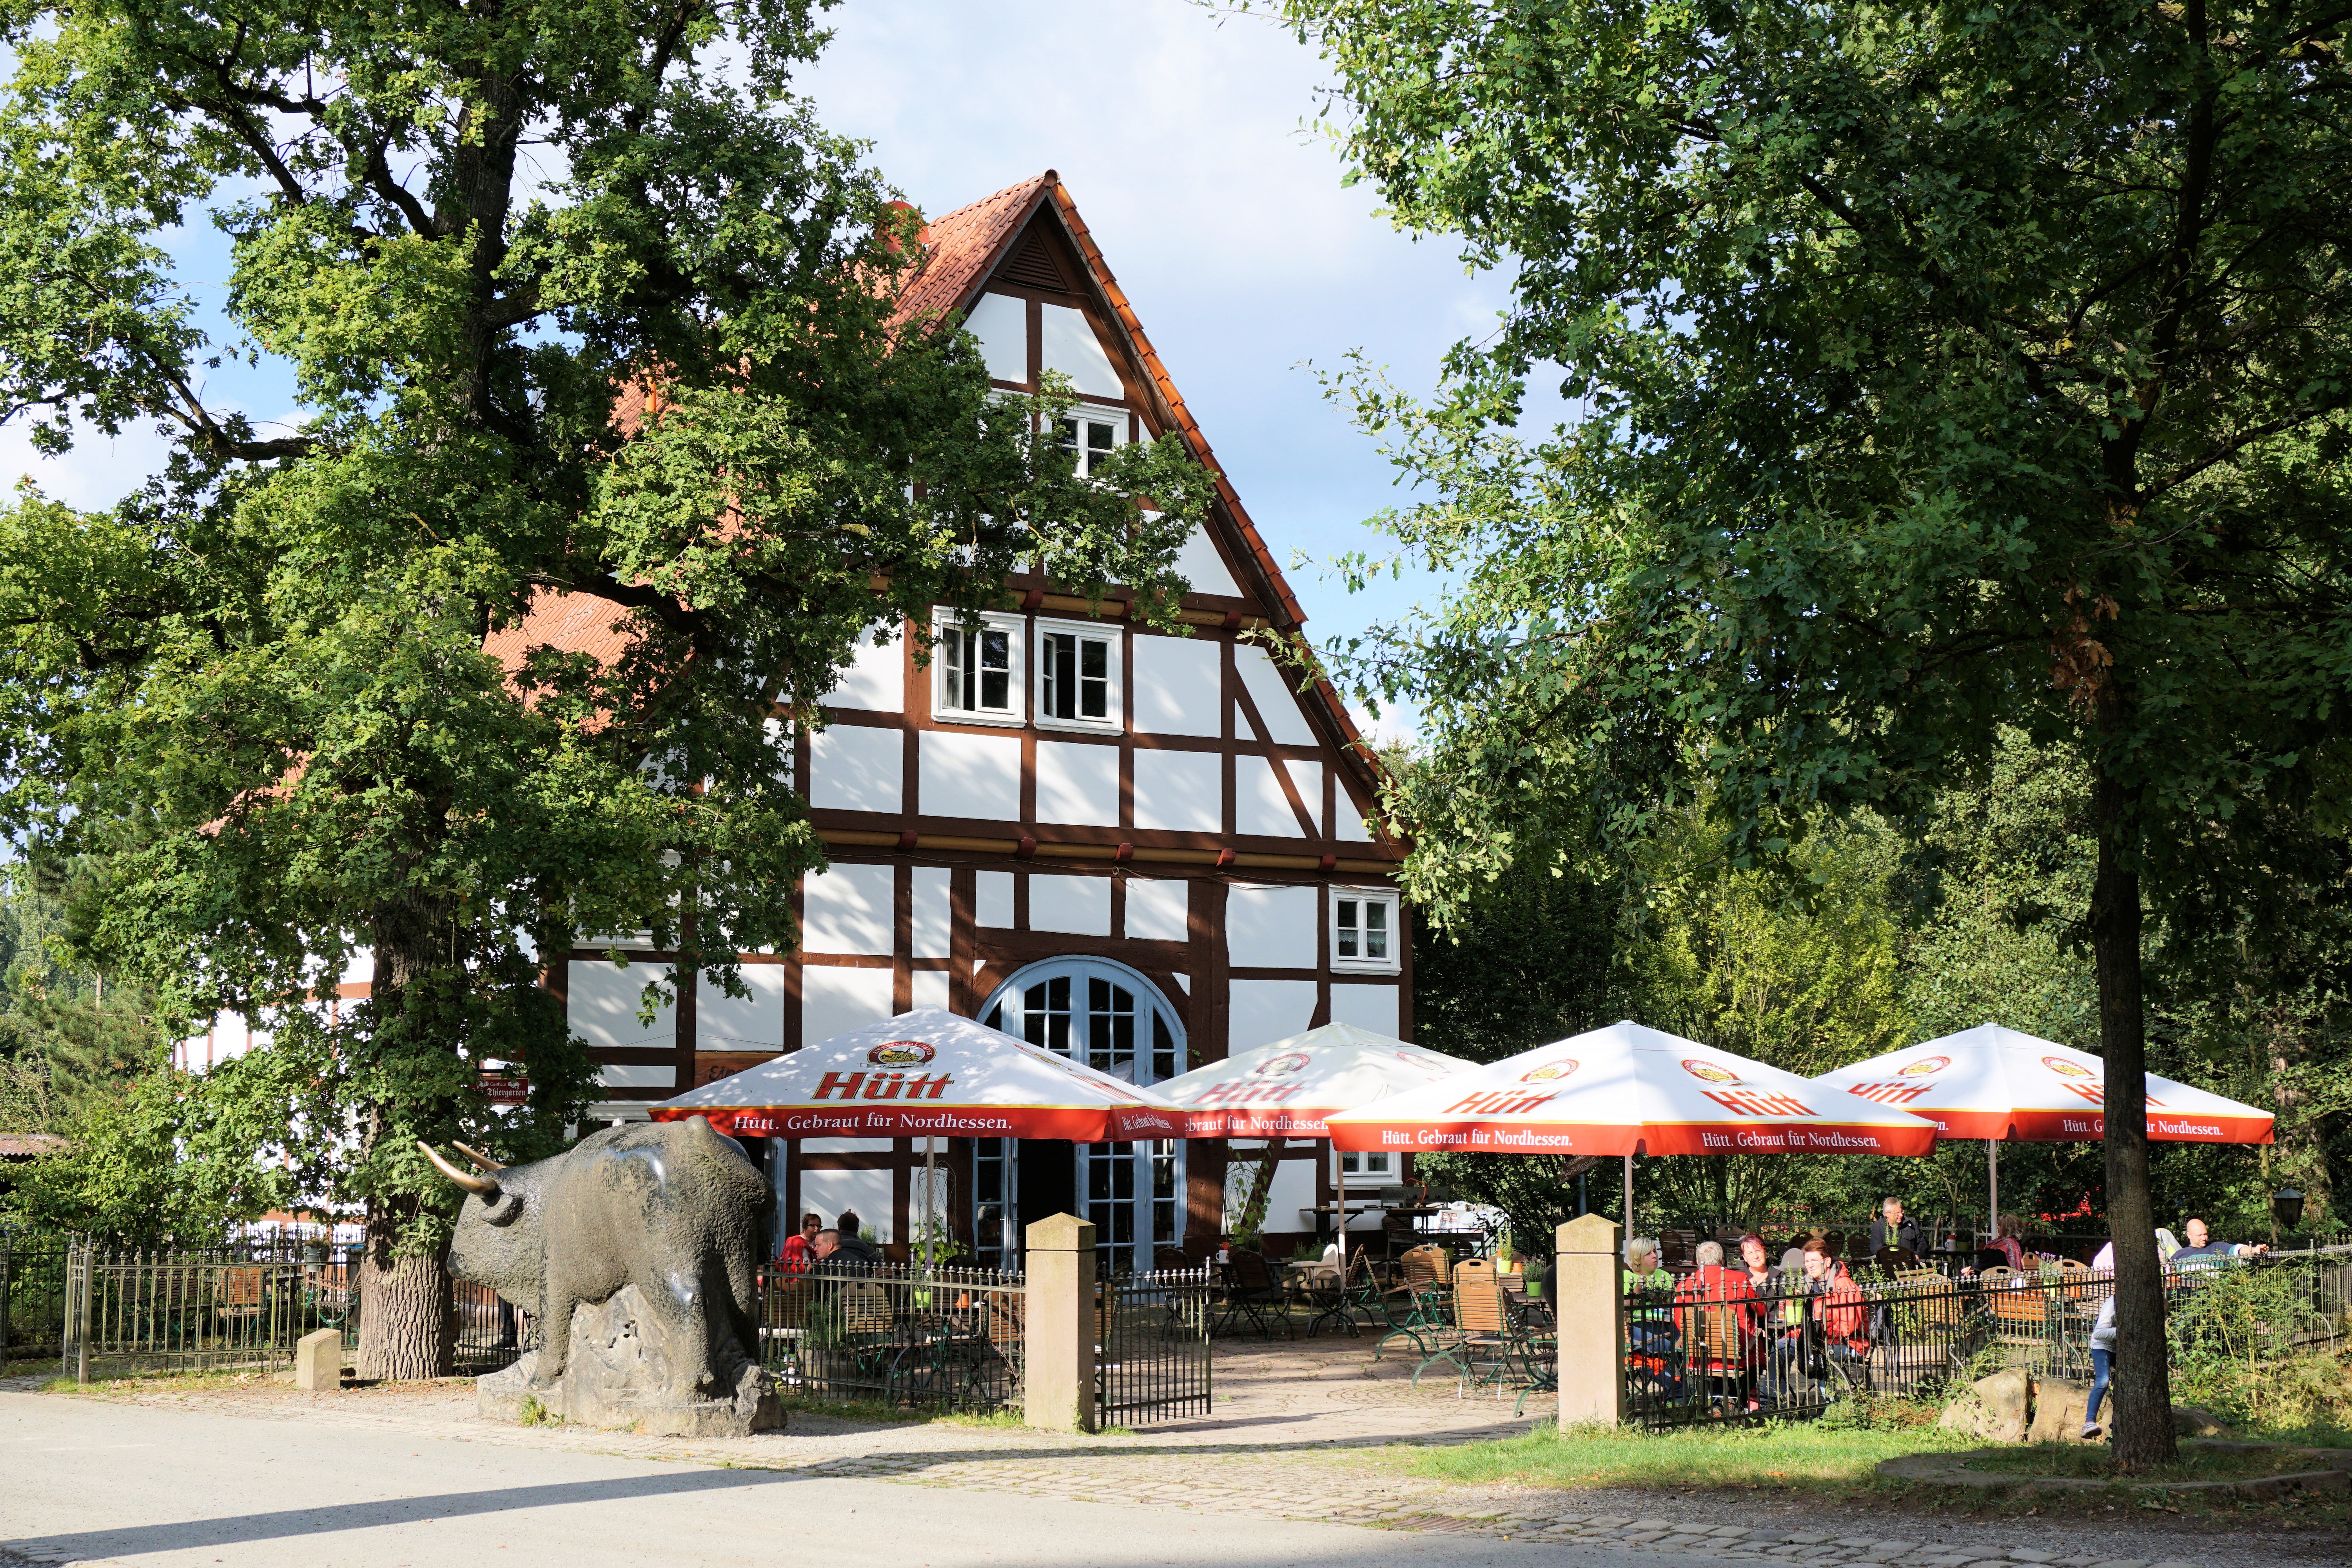
building, restaurant, home, village, cozy, drink, rest, beer, sit, chairs, resort, shrine, parasol, gastronomy, beer garden, sababurg castle, zoo sababurg, truss, after work, dining tables